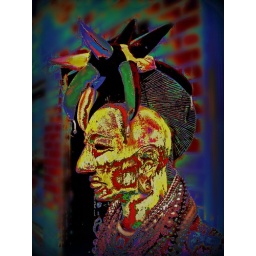
A wooden native American on the sidewalk outsiude of a tobacco store in downtown Fredericksburg.